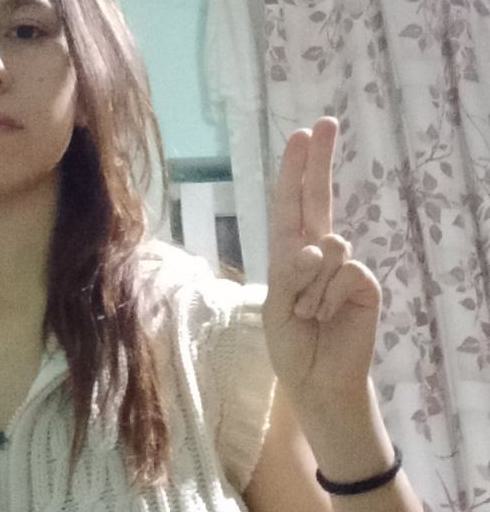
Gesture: two_up